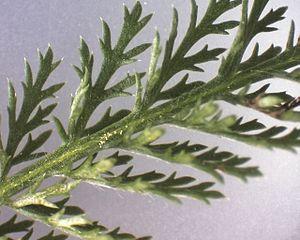
L'Achillée millefeuille ou la Millefeuille est une espèce de plantes herbacées vivaces de la famille des Astéracées.